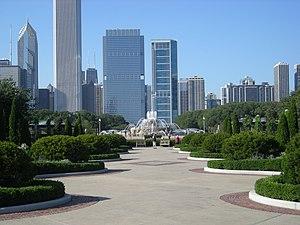
Chicago /ʃi.ka.ɡo/ est la troisième ville des États-Unis par sa population et est située dans le Nord-Est de l'État de l'Illinois. C'est la plus grande ville de la région du Midwest, dont elle forme le principal centre économique et culturel. Chicago se trouve sur la rive sud-ouest du lac Michigan, un des cinq Grands Lacs d'Amérique du Nord. Les rivières Chicago et Calumet traversent la ville.
Grant Park est un parc public d'une superficie de 1,29 km² situé dans le centre-ville de Chicago, dans l'État de l'Illinois aux États-Unis. Appelé Lake Park lors de sa création en 1844, il est renommé Grant Park en 1901 en l'honneur du 18ᵉ président des États-Unis Ulysses S. Grant. La superficie du parc est élargie à plusieurs reprises au cours de son histoire par le biais de l'expansion des terres acquise sur le lac Michigan. Le parc a été réaménagé par l'urbaniste Edward H. Bennett, le concepteur avec Daniel Burnham du Plan de Chicago de 1909.